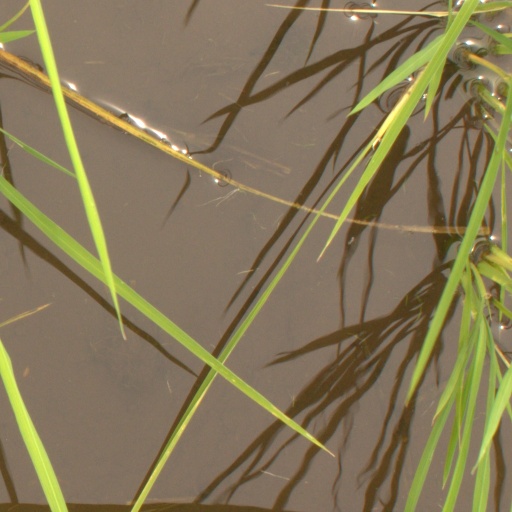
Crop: rice